Taunton

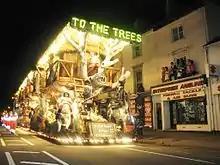
The annual Taunton Carnival takes a route through the shopping district in the centre of the town.

In the Second World War, the Bridgwater and Taunton Canal formed part of the Taunton Stop Line, set to curb any advance of a German invasion. Pillboxes can still be seen along its length.